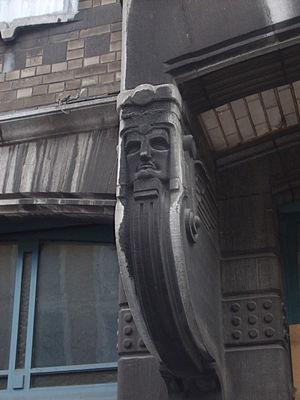
Maison aux Aztèques Liège sculpture
La Maison aux Aztèques ou Maison des Aztèques est un immeuble de style Art nouveau de Liège réalisé par l'architecte Victor Rogister en 1906.